A Christmas Story

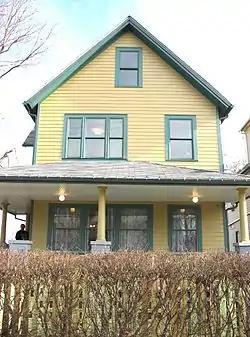
The front of the Parkers' house where "A Christmas Story" was filmed in the Tremont neighborhood of Cleveland's west side. The building was restored and reconfigured inside to match the soundstage interiors and is open to the public as A Christmas Story House.

The film is presented in a series of vignettes, with narration provided by the adult Ralphie Parker. As a 9-year-old boy living in Northwest Indiana in December 1940, all Ralphie wants for Christmas is a Red Ryder Carbine Action 200-shot Range Model air rifle. Ralphie's request is rejected by his mother, his teacher Miss Shields, and a disgruntled Santa at Higbee's store, all of whom insist Ralphie will shoot his eye out.